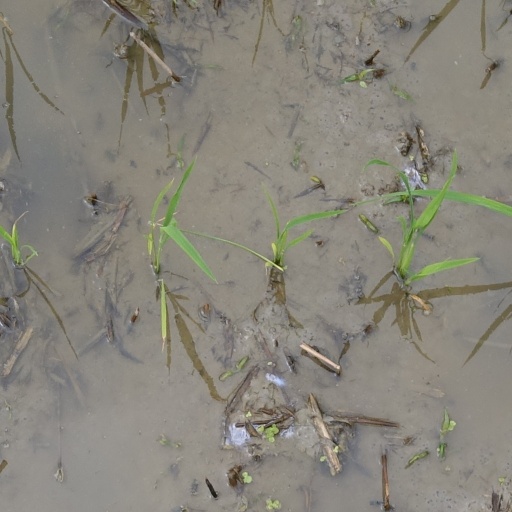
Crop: rice